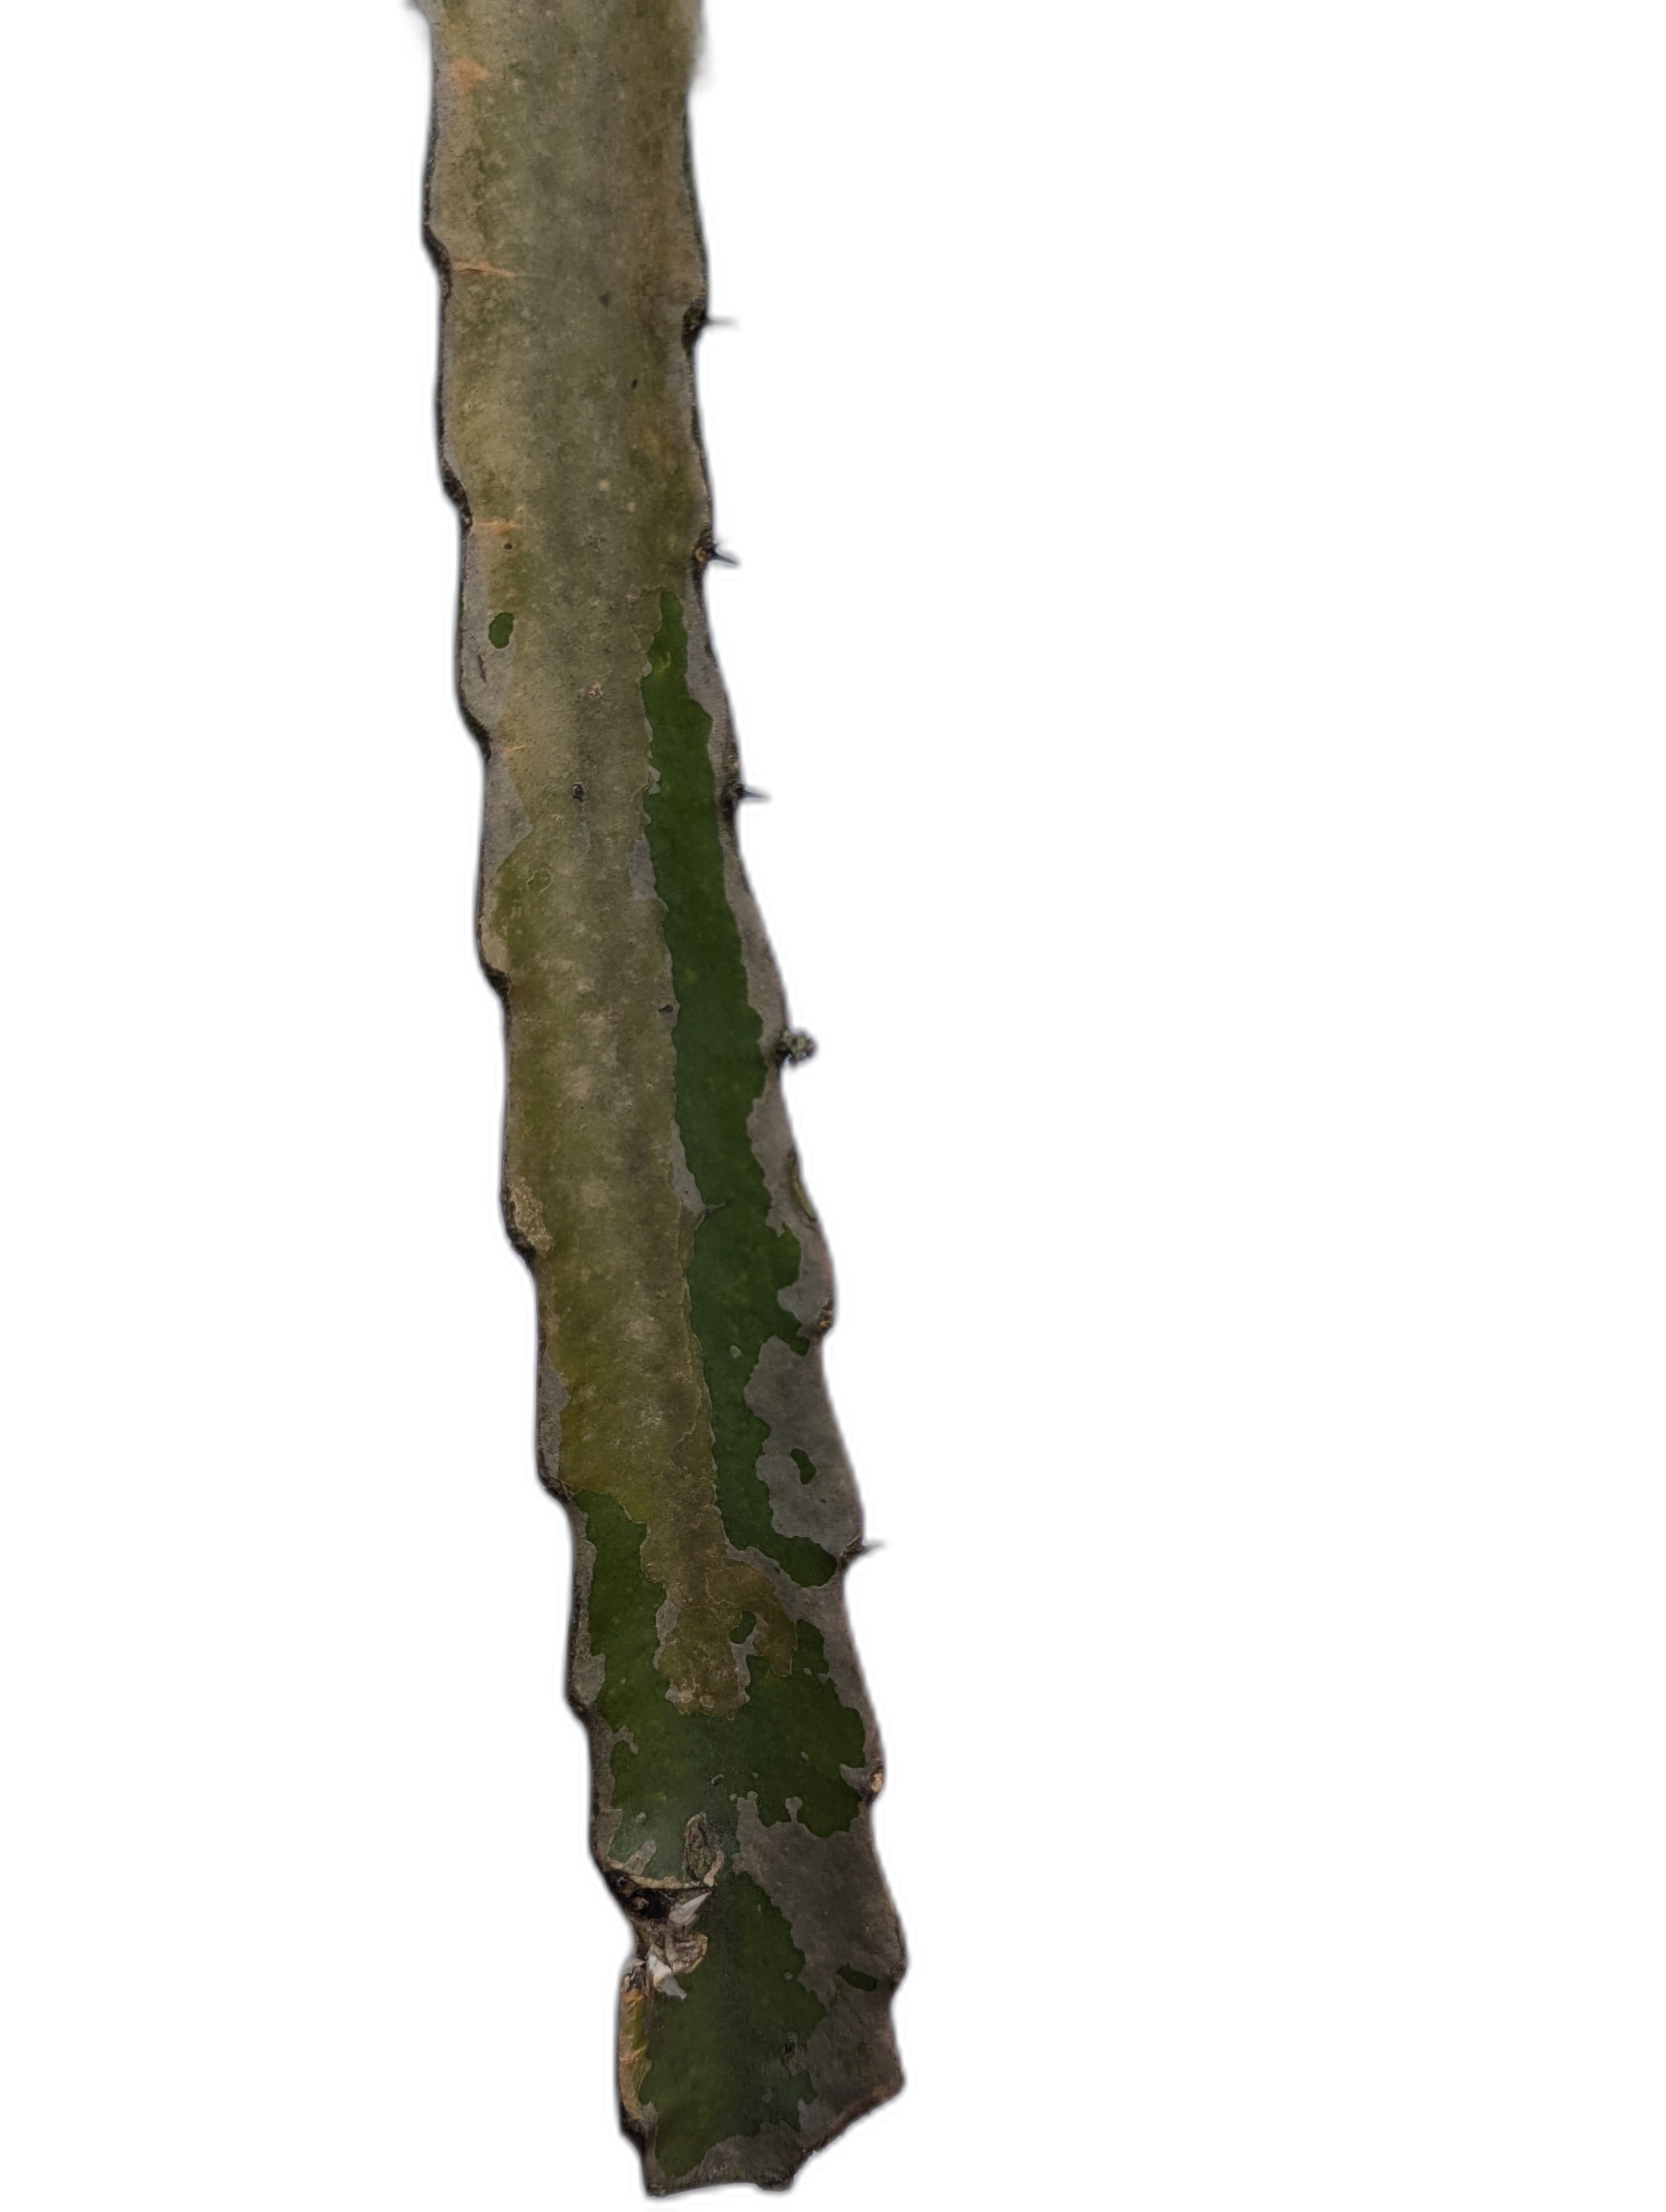
Label: Bad leaf